Amruta Patki

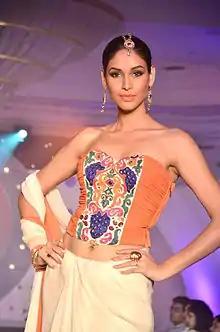
Amruta Patki at SNDT Chrysalis 2012 fashion show.

Amruta Patki (16 August 1985) is an Indian actress, model and beauty pageant titleholder who won Femina Miss India 2006 subsequently winning the Femina Miss India Earth title and represented India at Miss Earth 2006 pageant. There she finished as a 1st runners up, attaining the title of Miss Earth Air 2006.